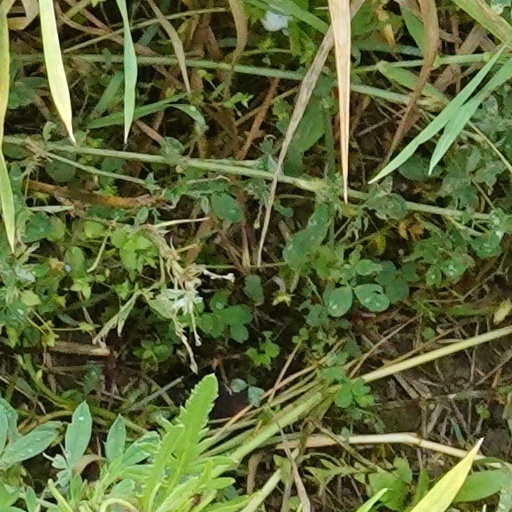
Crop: wheat